Gartons Limited

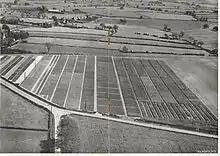

Initially the Seed Warehouse for cleaning and distributing seed was in Newton-le-Willows but moved to Friars Green in Warrington in 1899 by which time the offices were at Thynne Street, Warrington. A purpose-built seven story Seed Warehouse and separate Head Office were built at Arpley, Warrington in 1910. There was an L. M. S. railway siding into the Seed Warehouse. On 25 April 1912 the Seed Warehouse burned down but quickly rebuilt largely by the same builders. Seed cleaning machinery, some unique to the company, ensured the purity of the product. As time went by fewer seeds were 'picked' or cleaned by hand by upwards of one hundred staff as machinery became more sophisticated. Across the top of roof of the warehouse was the company's name which had to be disguised during wartime.